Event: Nepal Earthquake
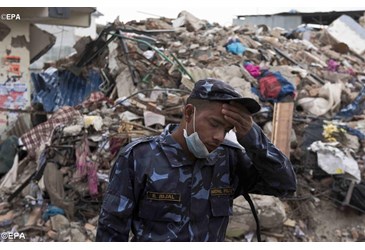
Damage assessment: damage